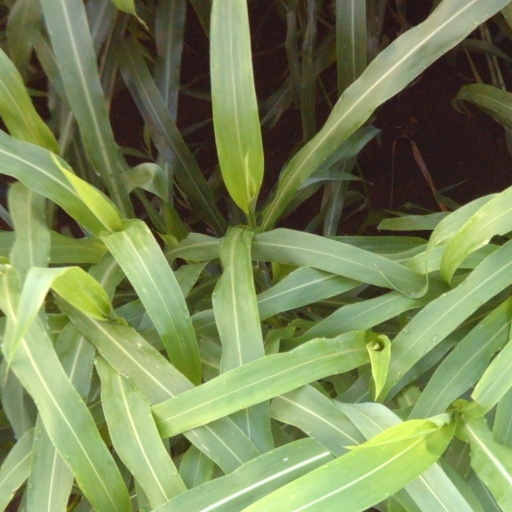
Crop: sorghum